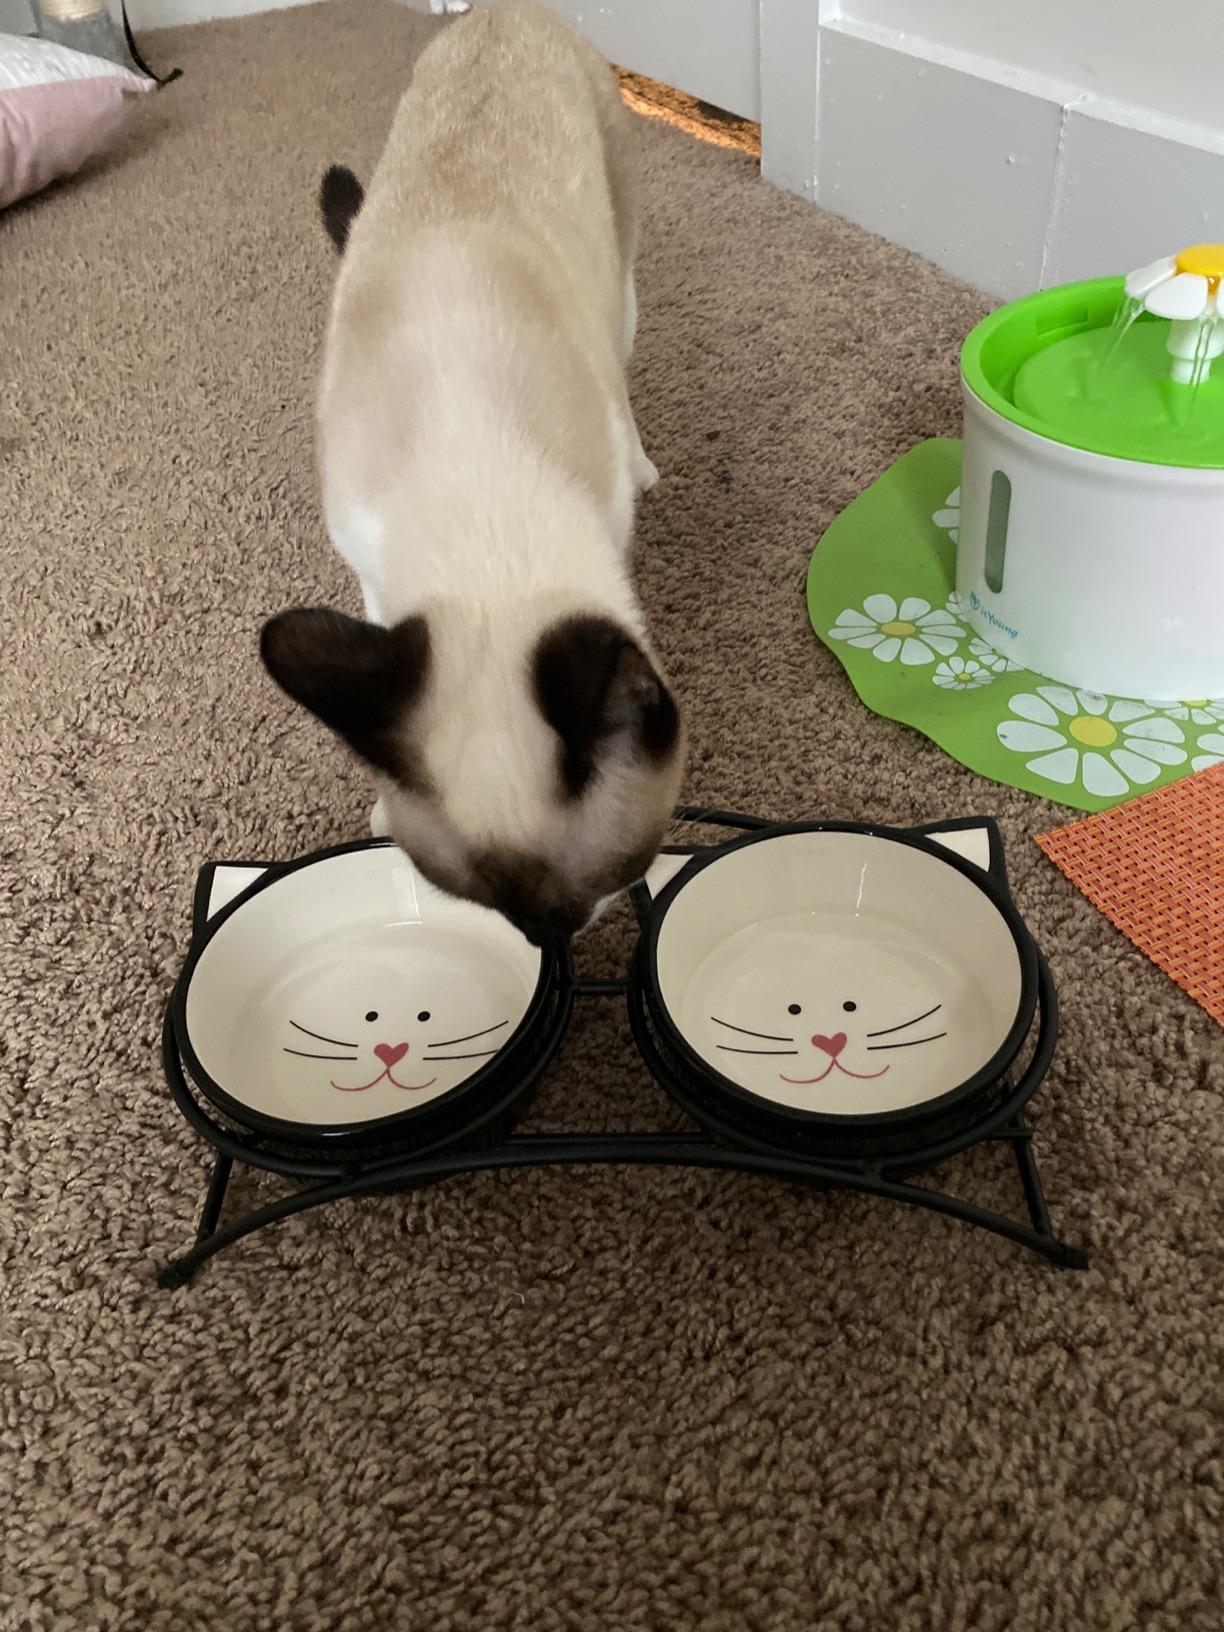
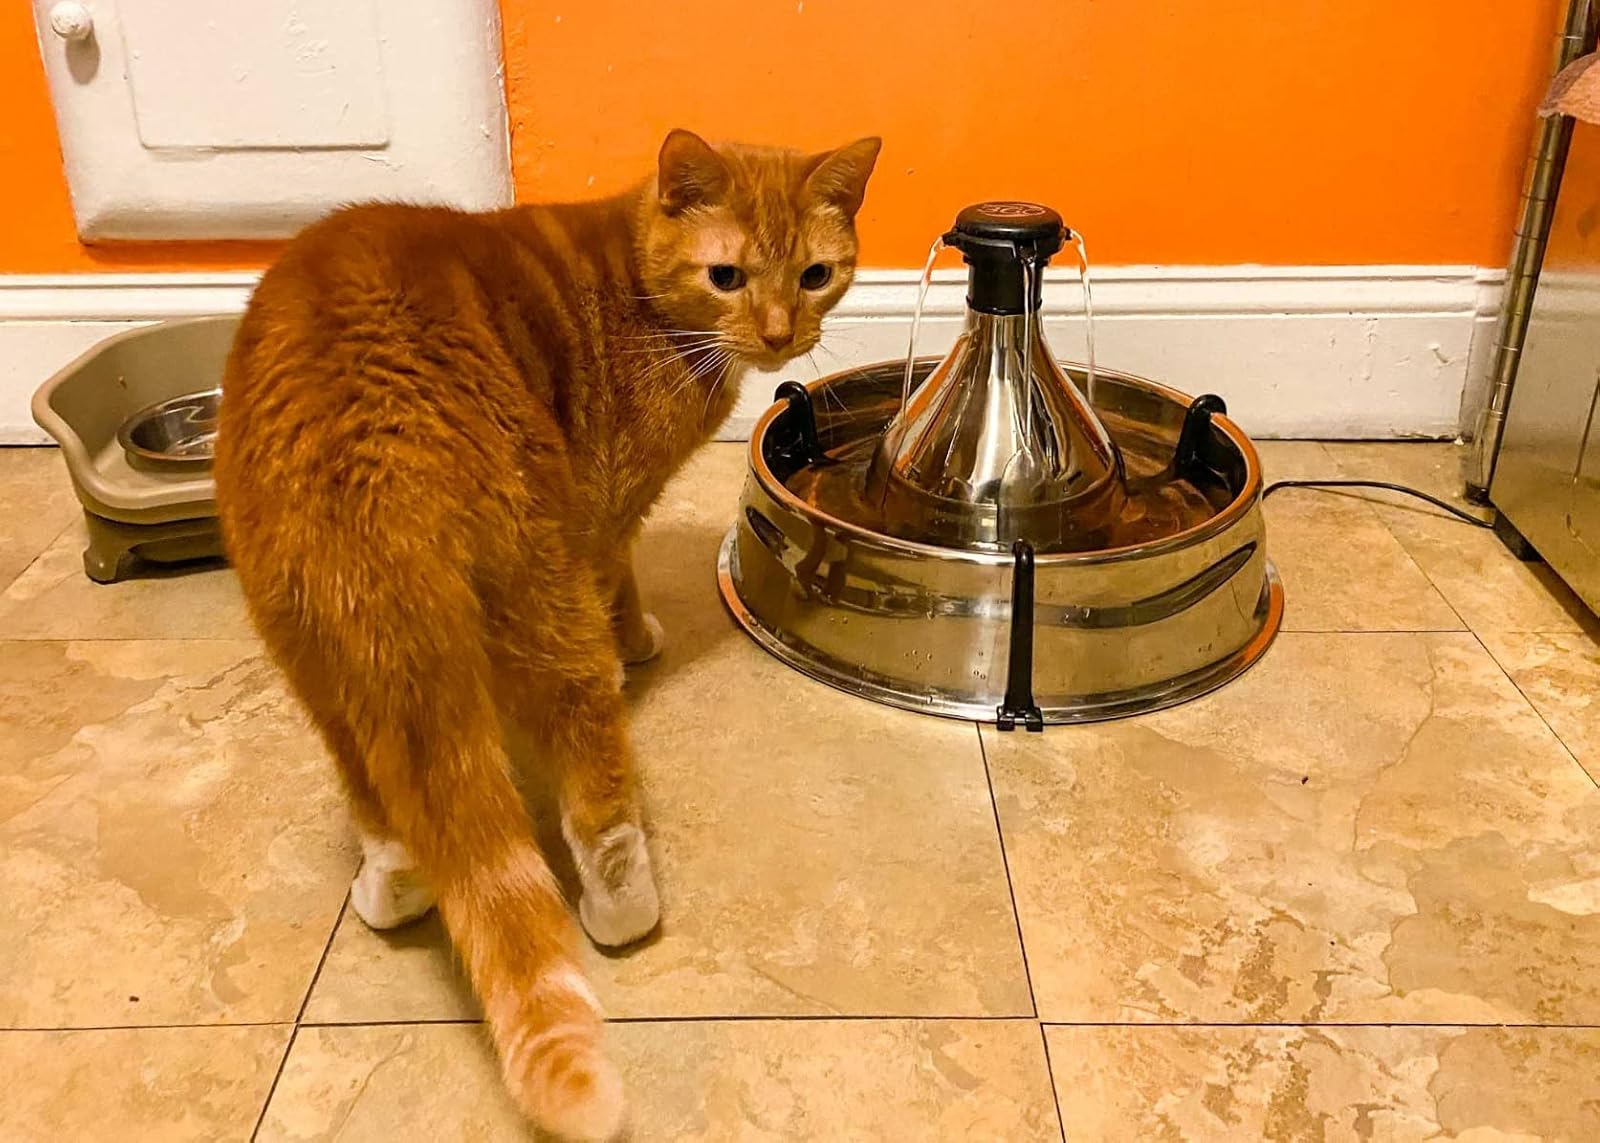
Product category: items_bowl
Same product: no